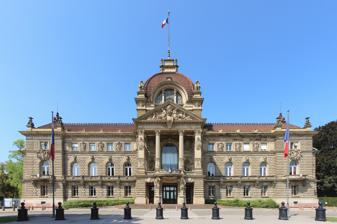
Building: Palais du Rhin
Country: France
Year built: 1889
Palace in Strasbourg, France The Palais du Rhin, Strasbourg The Palais du Rhin (English: Palace of the Rhine ), the former Kaiserpalast (Imperial palace), is a building situated in the German (north-east) quarter of Strasbourg ( Neustadt ) dominating the Place de la République (the former Kaiserplatz ) with its massive dome . A huge building, it and the surrounding gardens, as well as the neighbouring stables , are an outstanding landmark of 19th-century German architecture. History After the Franco-Prussian War of 1870–71, Strasbourg, along with the rest of Alsace-Lorraine , was annexed by the German Empire . As the capital of the new German province, Strasbourg was faced with the question of an official residence for the Kaiser . The decision was made to create a building symbolic of imperial power, and after much debate, a square Neo-Renaissance design was chosen, remotely inspired by the Palazzo Pitti in Florence . The architect was Hermann Eggert (1844–1920), who had already built, among other things, the Observatory of Strasbourg . Work began on March 22, 1884 in honour of Kaiser William I 's 87th birthday, and construction took five years.  The project received a good deal of criticism, with many questioning the need and use of the building, its appearance, and its price of three million German marks . On a postcard from 1900 Inaugurated by Kaiser William II in August 1889, the palace housed the emperor for twelve visits down to 1914. During the First World War, the building was converted into a military hospital. After the city returned to France, in 1920 it adopted its current name when the oldest of the European institutions, the Central Commission for Navigation on the Rhine , moved in. In 1923, the palace passed hands to the French state and today houses the Direction régionale des affaires culturelles (DRAC) of Grand Est . Transformed into the Kommandantur by the Nazis during the German occupation of France between 1940 and 1945, the building was recaptured by the troops of General Leclerc , who transformed it into their general headquarters. It was there that he wrote his proclamation announcing the realization of his oath at Kufra , proclaiming that he would fight until the French flag flew again over the cathedrals of Strasbourg and Metz . Threatened with destruction in the 1970s, the palace, classified as a monument historique since 1993, also houses the Direction régionale des affaires culturelles of Alsace (DRAC Alsace). In 2008, the Palais was used as the setting of the Paris Gestapo headquarters (in fact situated in the Hôtel Lutetia ) for the shooting of the French TV mini-series " La Résistance ". Gallery Pediment above the entrance Main staircase Coffered ceiling of a reception room Coffered ceiling with Reichsadler Dome of audience hall Vault of ball room Stables Detail of stables References